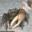
Label: lobster